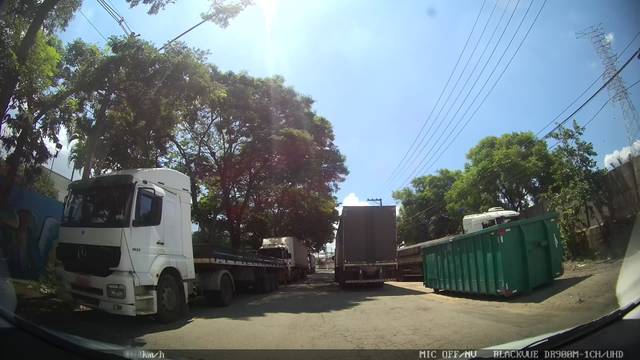
Region: Brazil
Coordinates: -23.524, -46.787